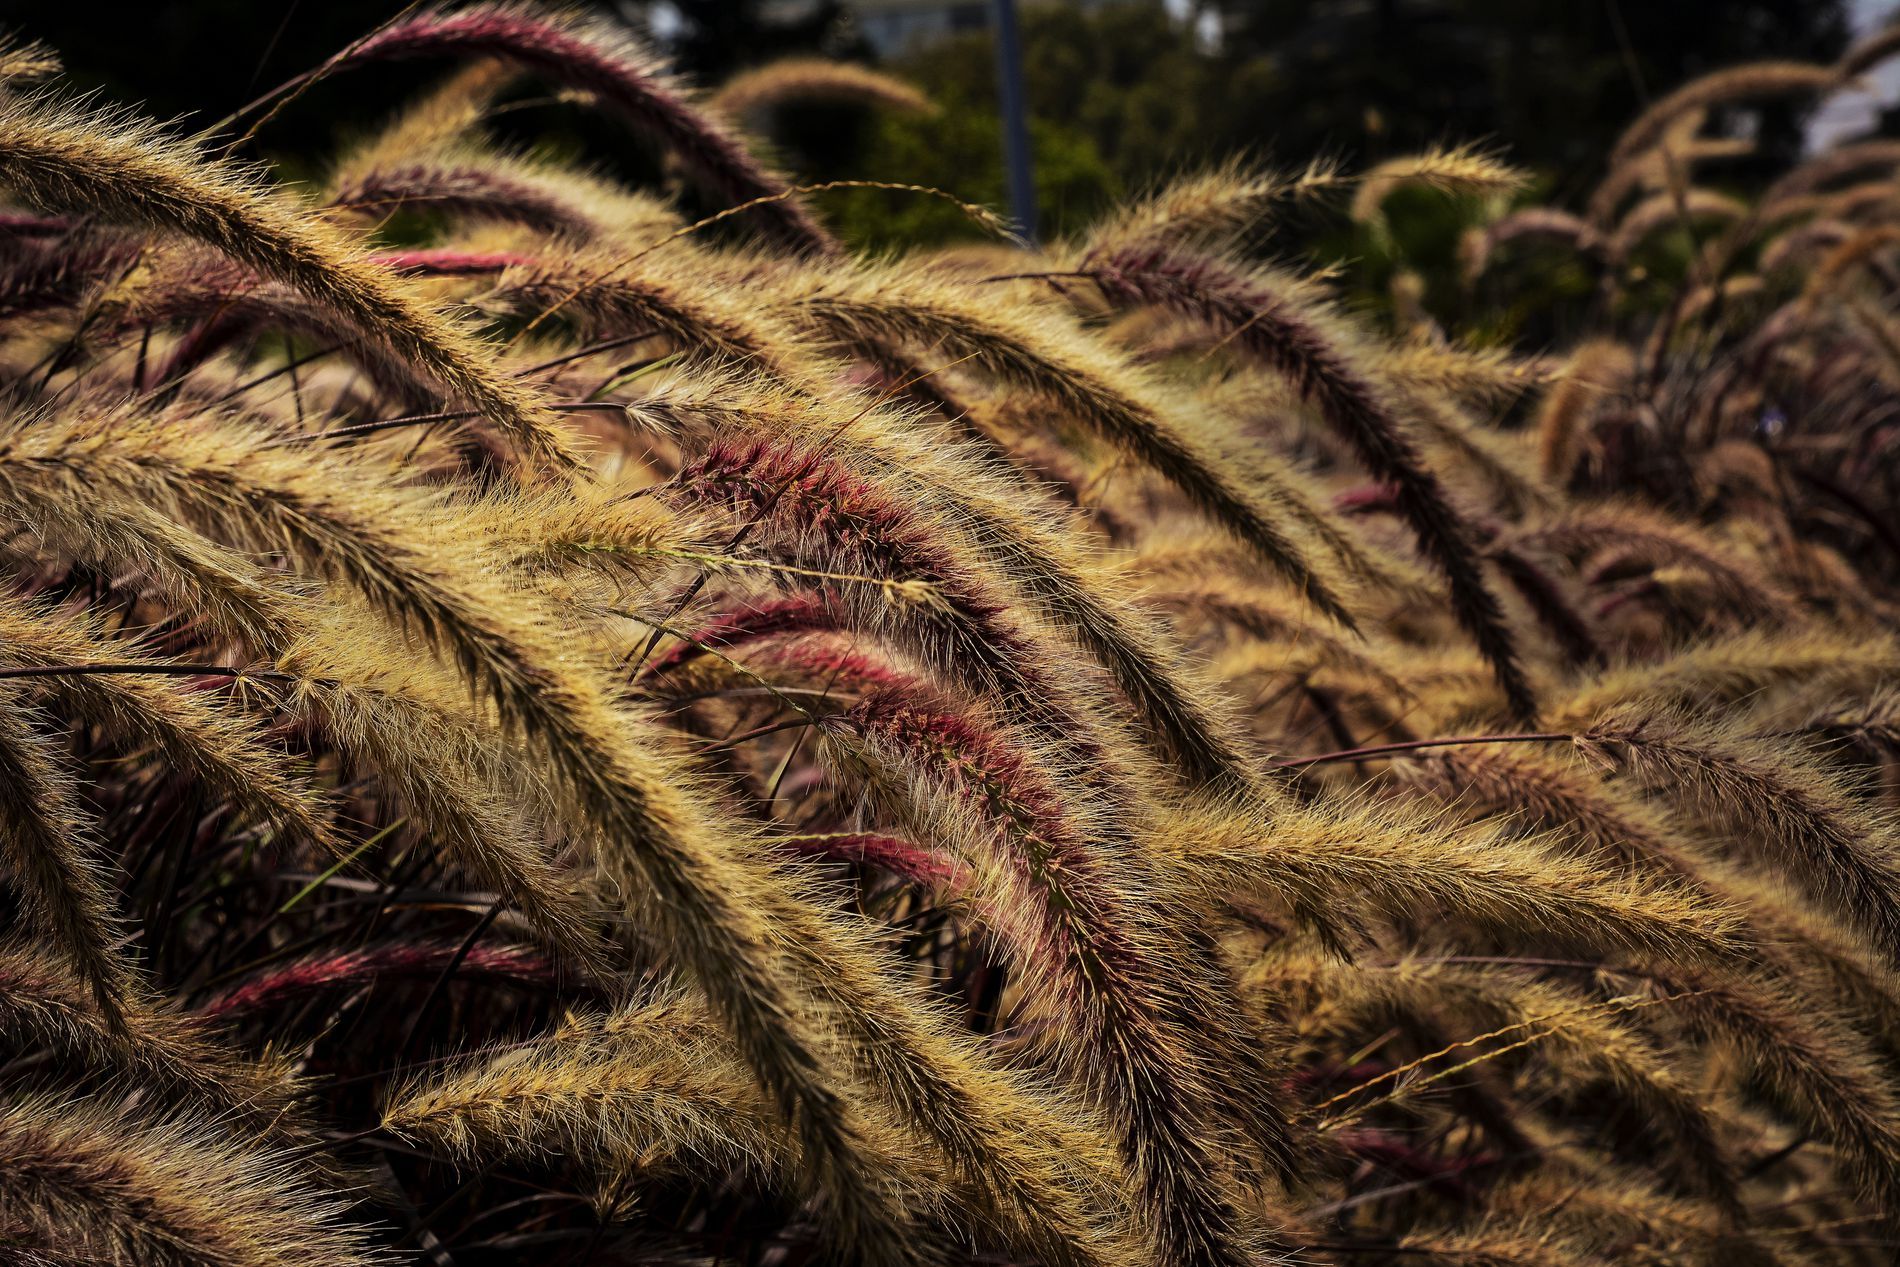
Grass Flowers
The image captures a nature scene featuring grass adorned with vibrant yellow and red flowers scattered throughout the frame.
A close shot of grass flowers with vibrant colors of yellow and red evokes feelings of joy and happiness.
Labels: Grass, Plant, Vegetation, Reed, Animal, Invertebrate, Spider, Food, Produce, Grass Flowers
Camera: NIKON CORPORATION NIKON D7100
Lens: 16.0-80.0 mm f/2.8-4.0, AF-S VR DX 16-80mm f/2.8-4.0E ED
Aperture: F11
Exposure: 1/500 sec
ISO: 200
Focal length: 48.0 mm